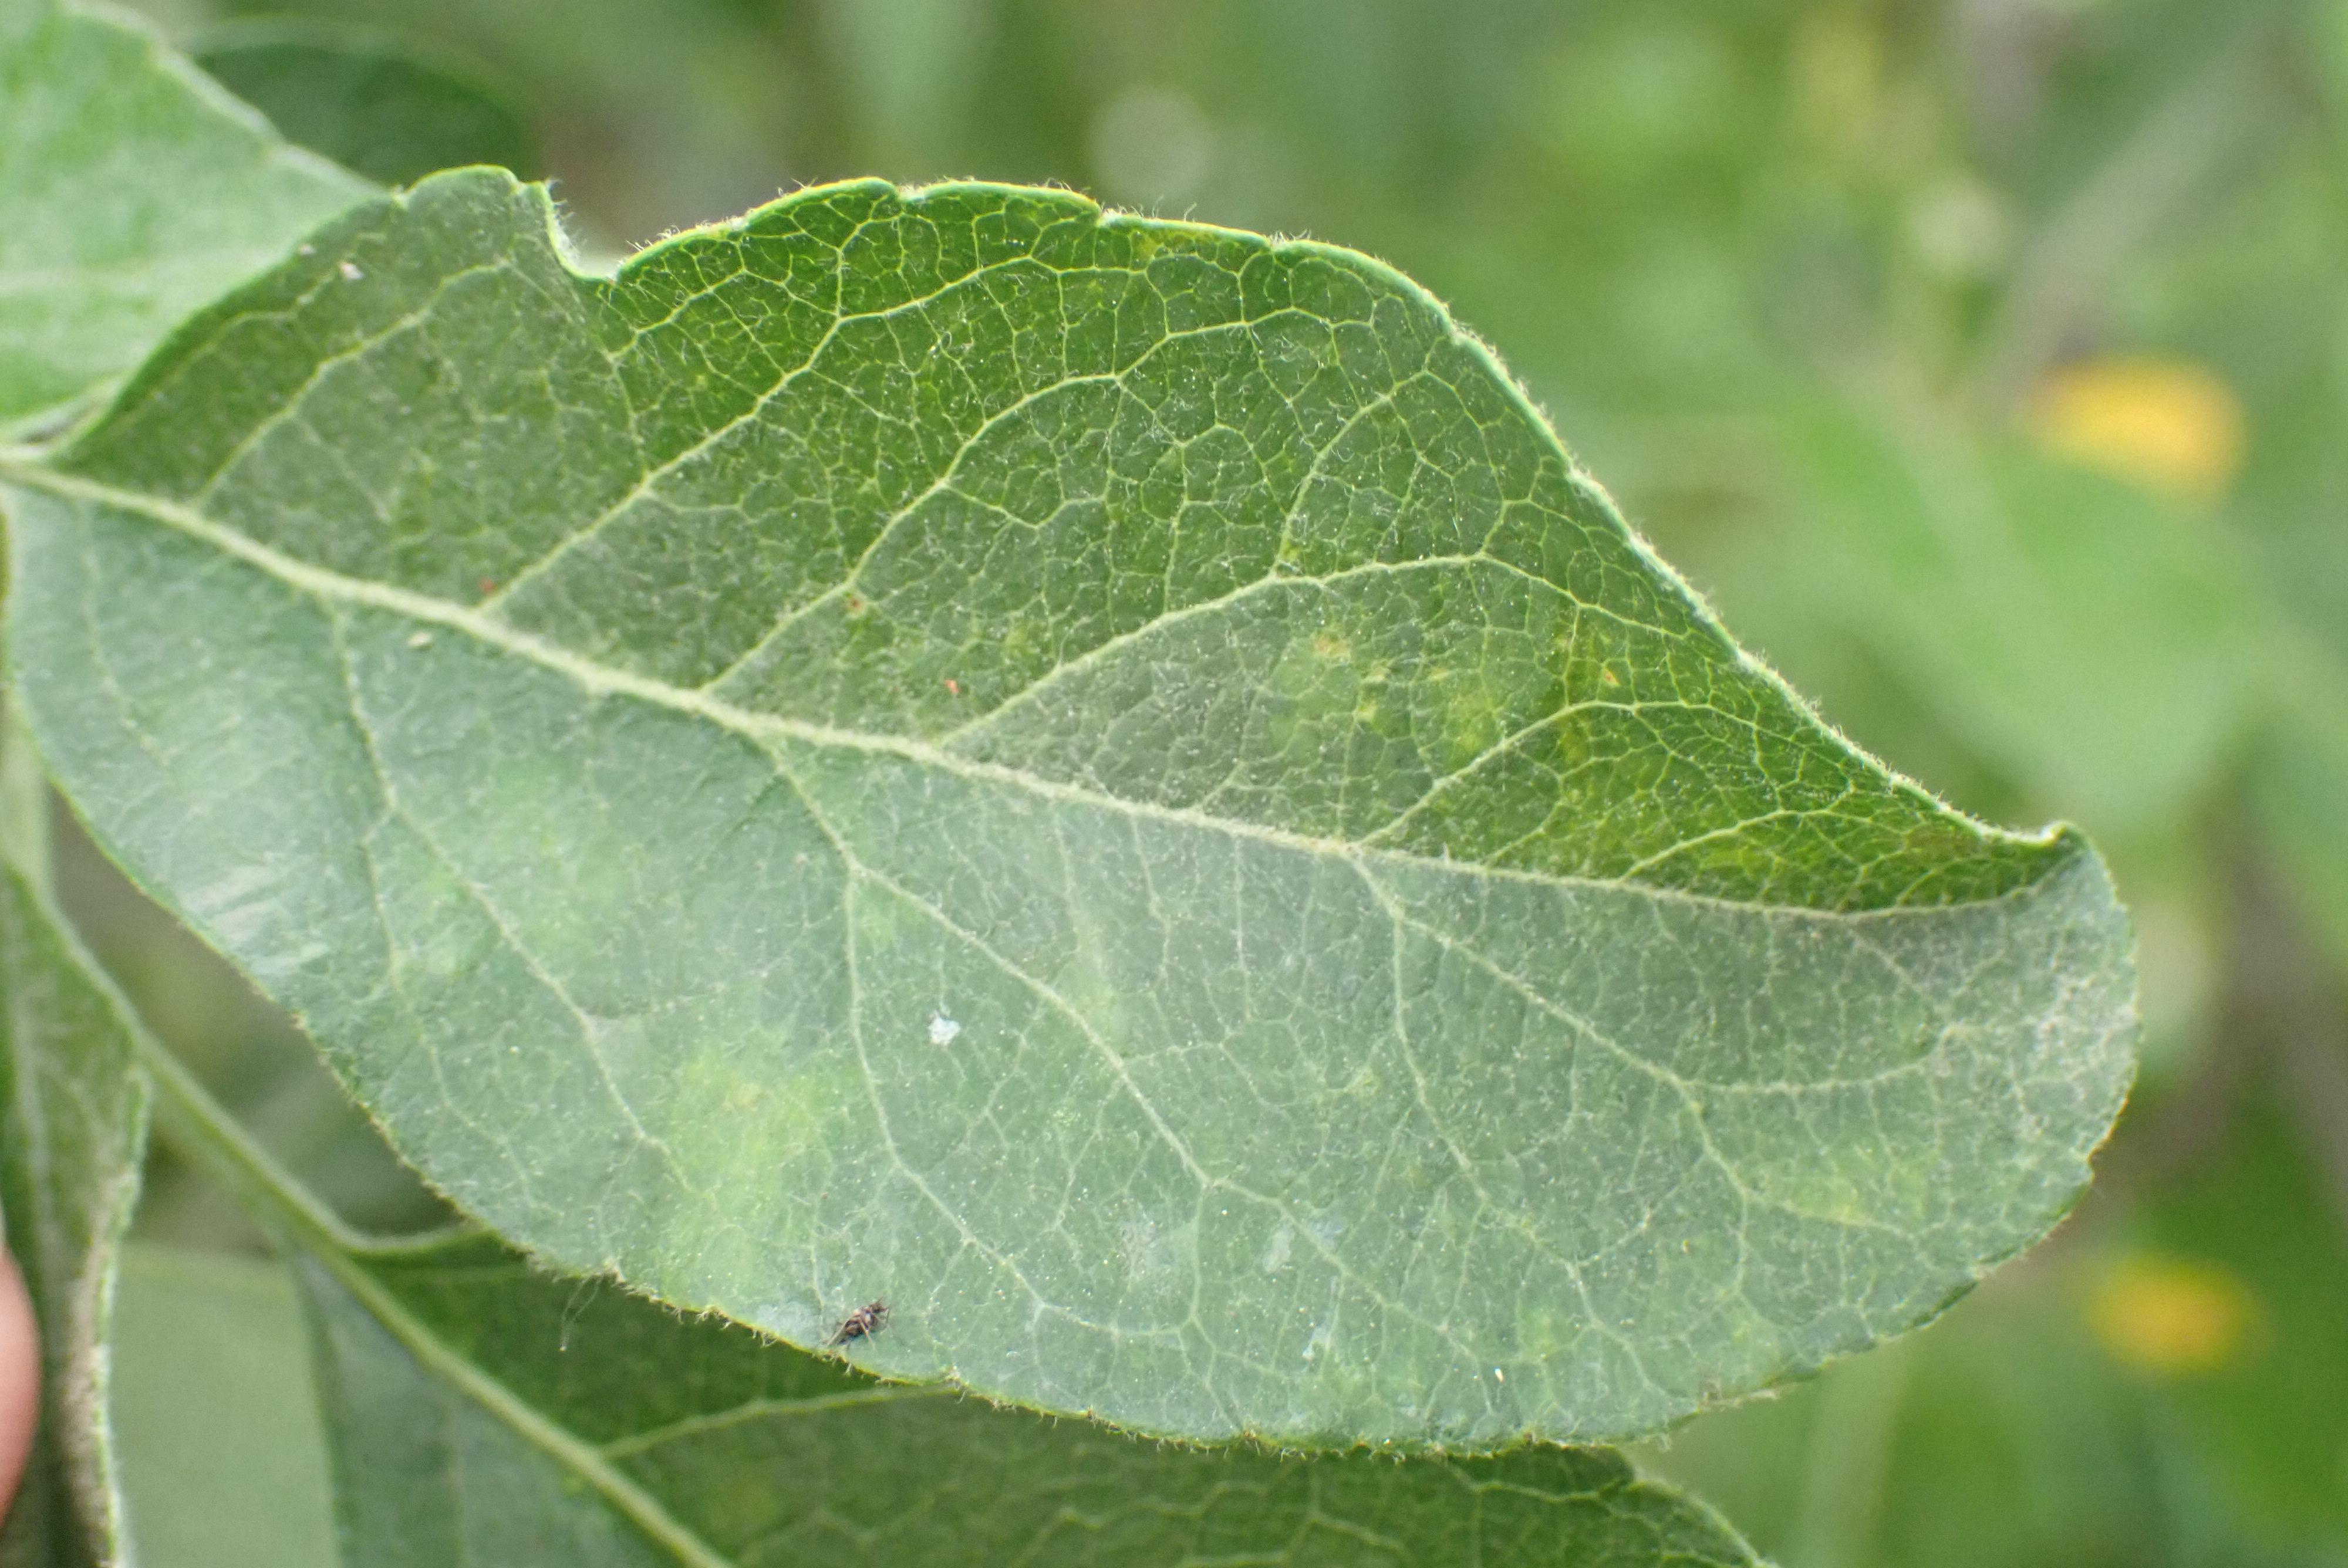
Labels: scab